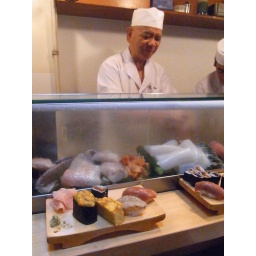
sushi breakfast at Daiwa Sushi in the fish market